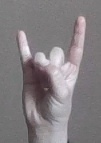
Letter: la